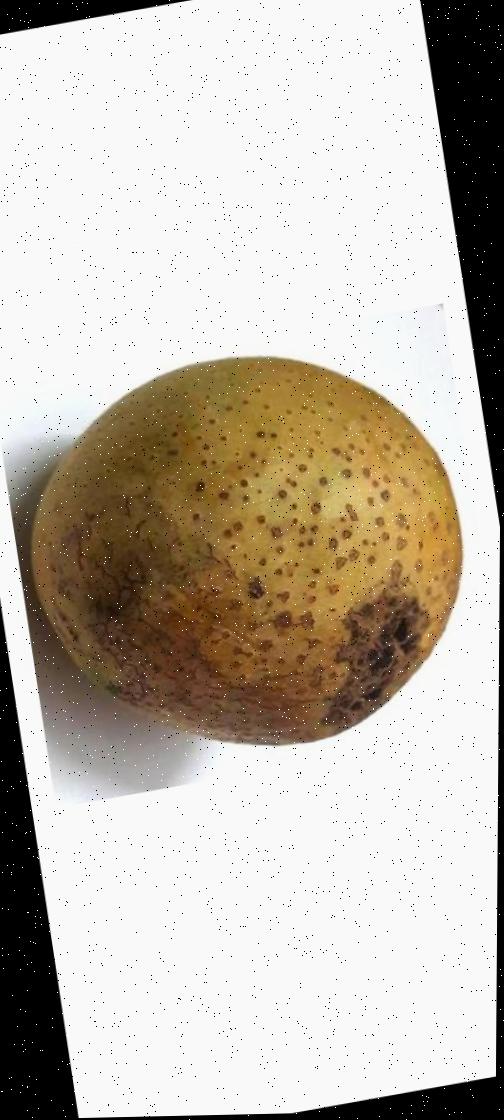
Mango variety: Gourmoti